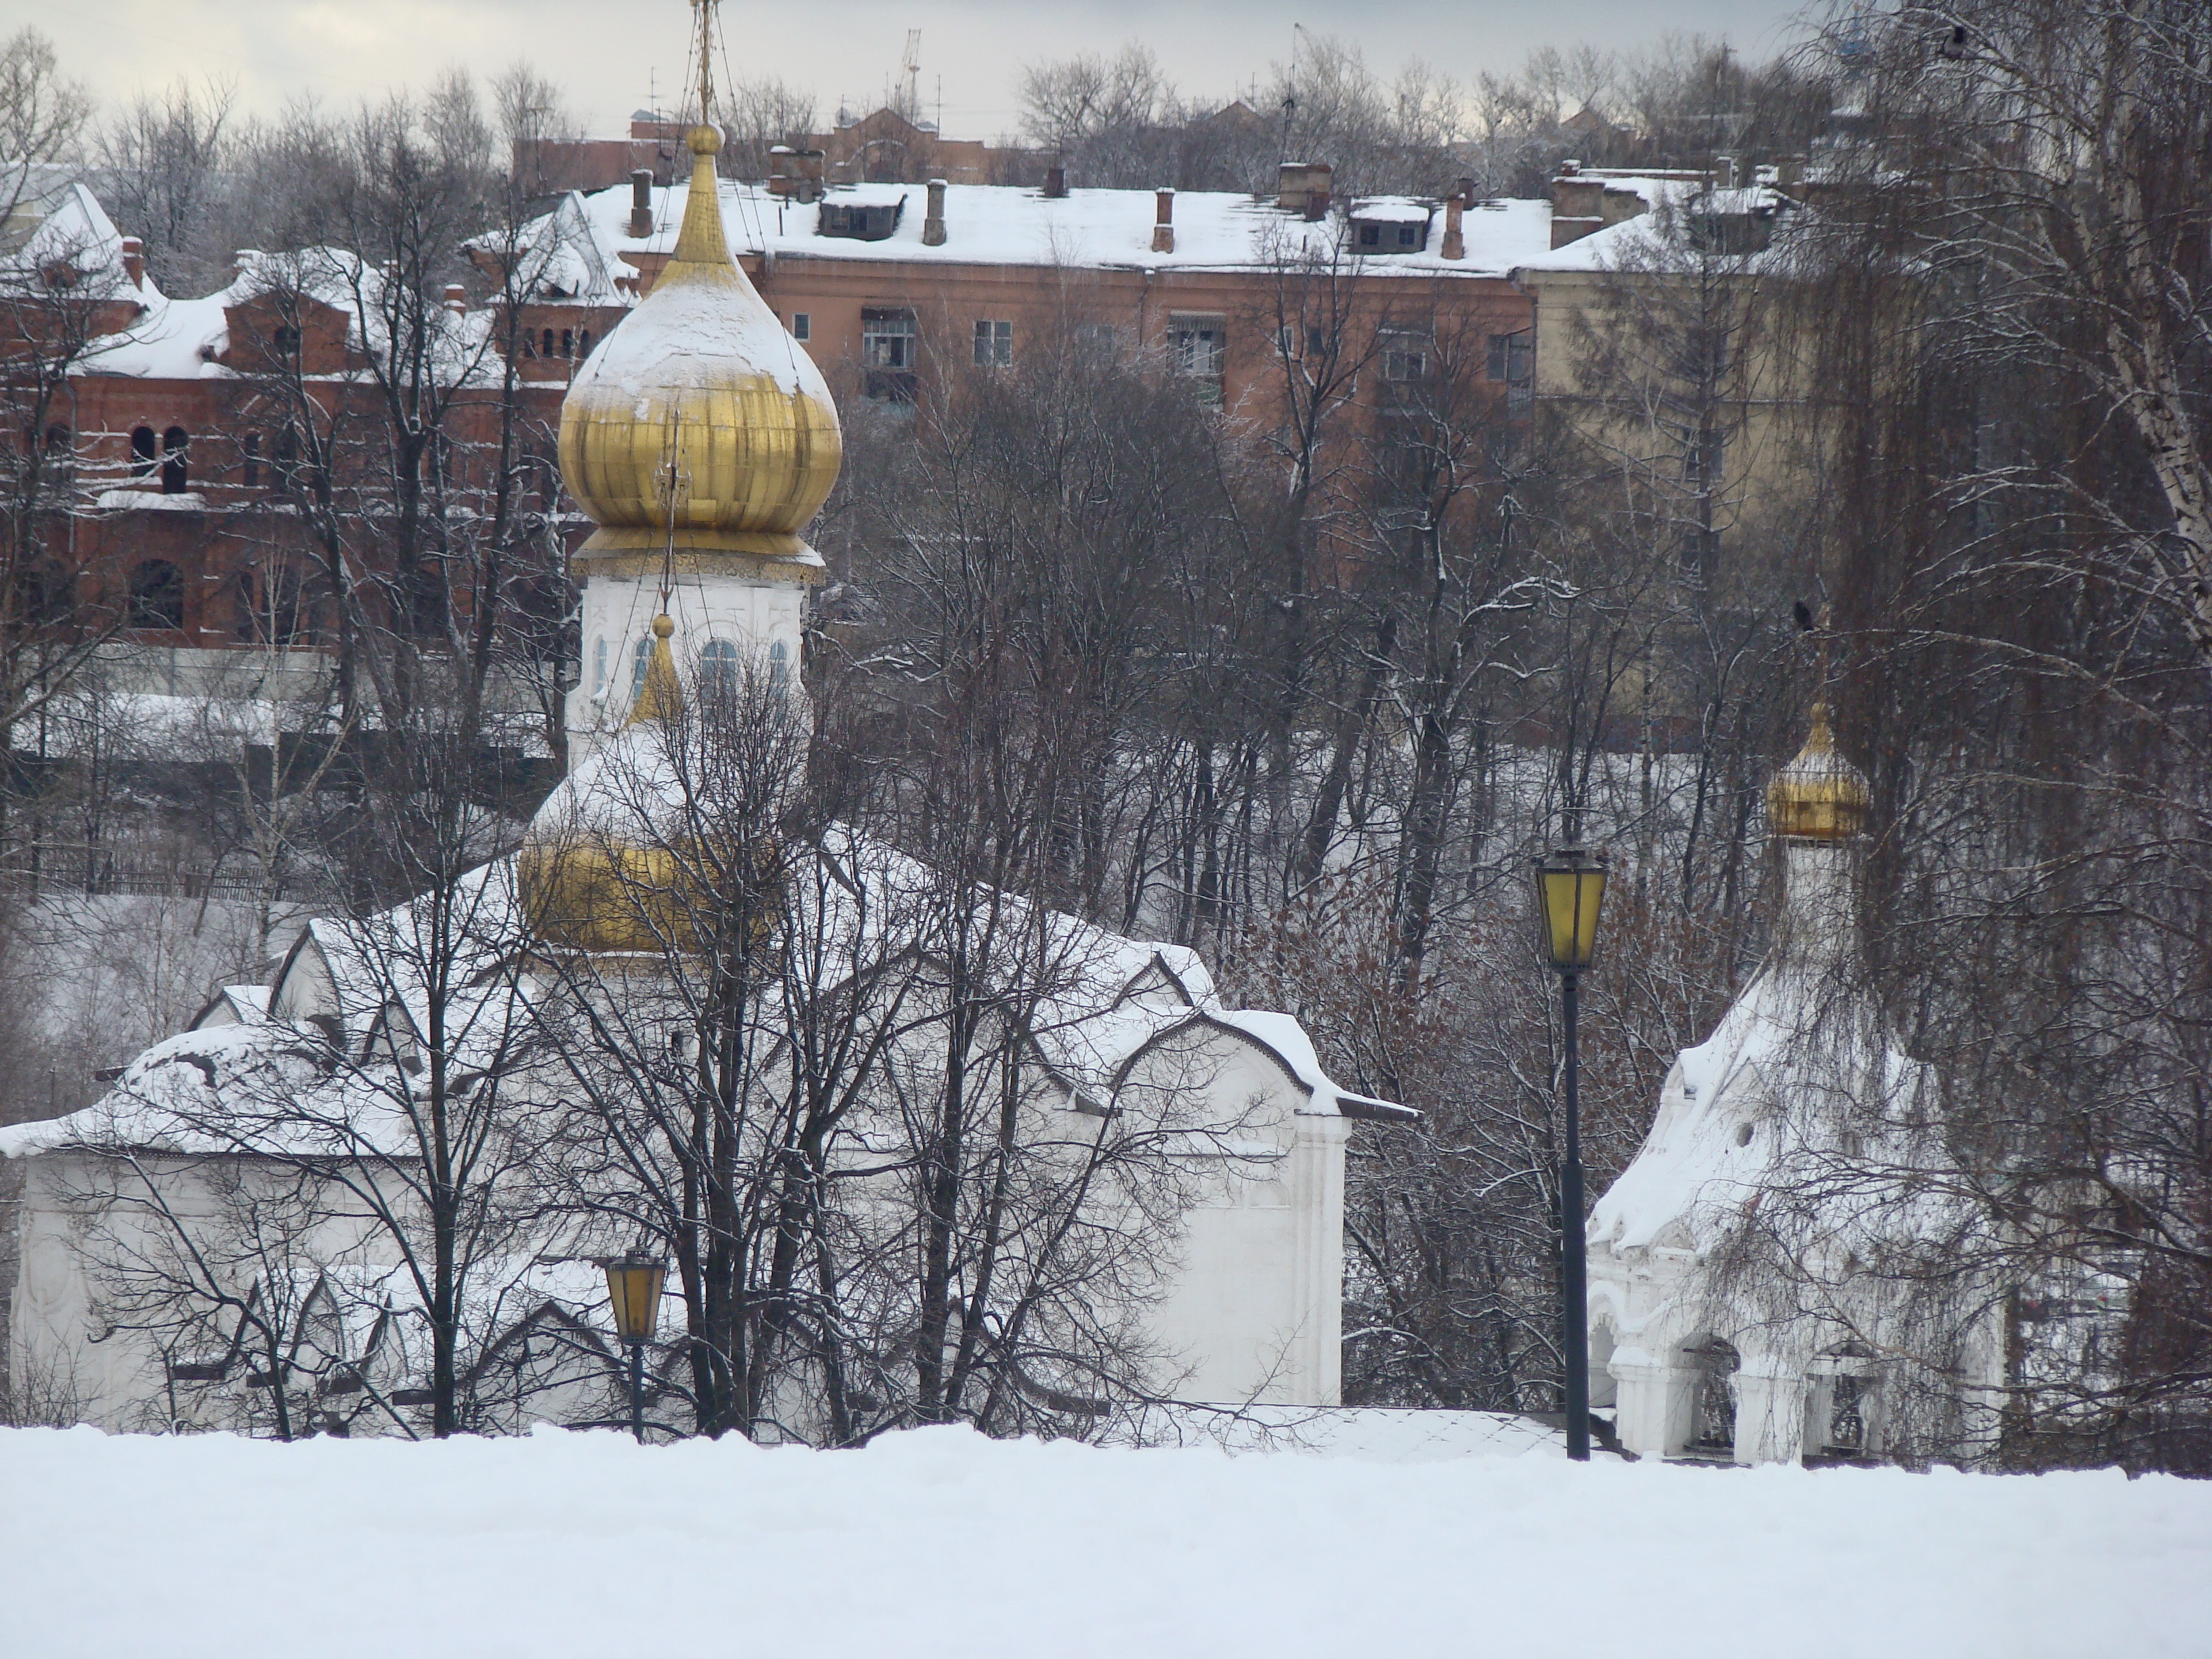
snow, winter, weather, season, cool image, sony, blizzard, russia, sergievposad, dsc, h9, dsch9, freezing, winter storm